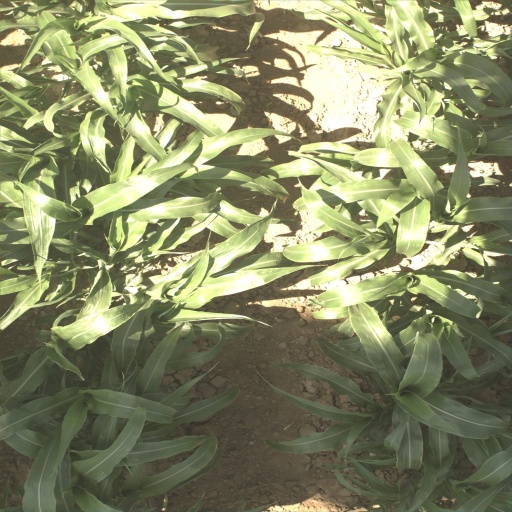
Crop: sorghum